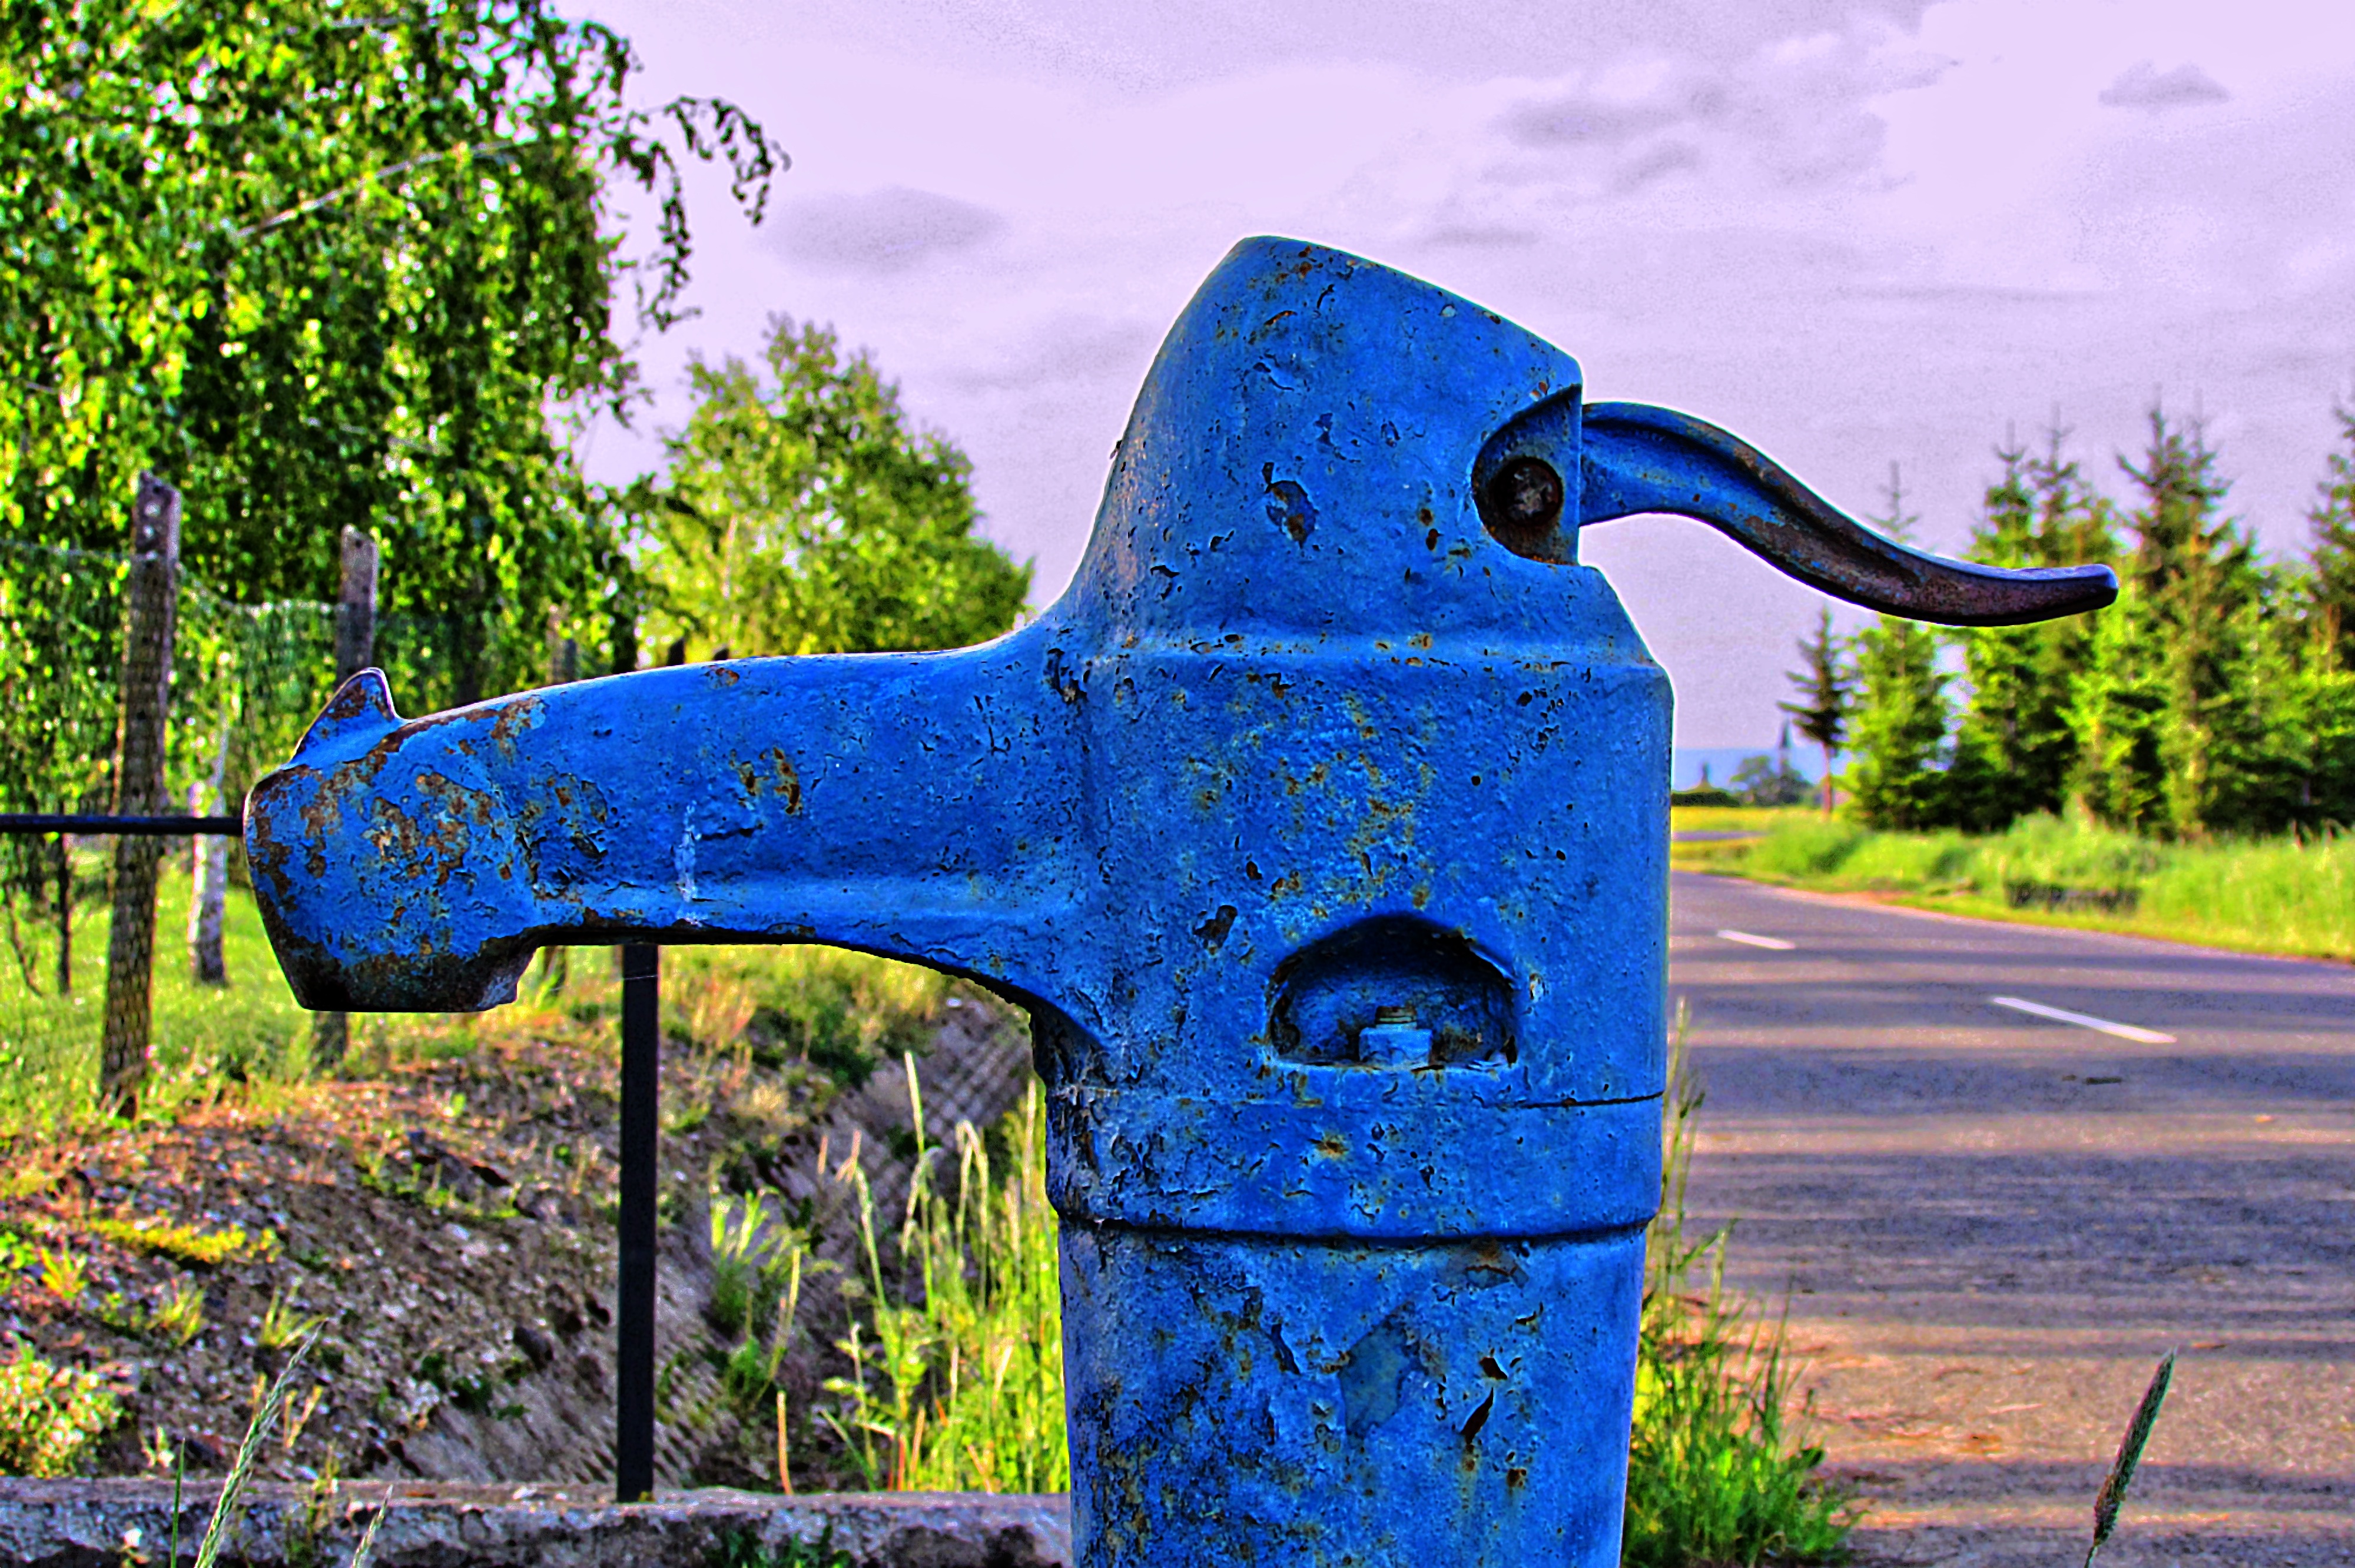
tree, water, monument, statue, park, blue, garden, sculpture, art, fountain, hdr image, water dispenser, public fountain